Flor María Palomeque

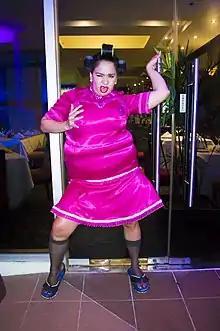
Palomeque portraying , 2017.

Flor María Palomeque was born on 6 August 1979 in Guayaquil, Ecuador, the youngest of five children. She would be raised and complete her schooling there. In 1996, she began her career as a model and dancer, appearing on TC Televisión's "A todo dar" for a period of ten months when she was just 17, being known for her performance of "La mosca". Later in 1996, she appeared on the comedy show "Ni en Vivo and Directo" with , , and for its five year run. She and a large part of the cast of "Ni en Vivo and Directo", notably Reinoso, joined with Ecuavisa for a new program, "Vivos ", which would run for seven years.